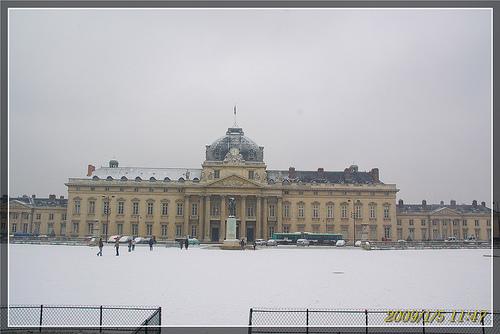
Weather: snow or frosty